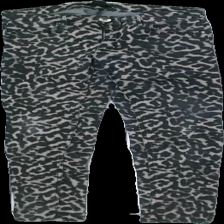
View: front
Type: Trousers
Category: Ladies
Brand: Miss Milla
Colors: Beige, Black
Material: Unknown
Pattern: Animal print
Cut: Tight
Size: 36
Season: All
Price range: 50-100
Recommended usage: Reuse
Description: Animal print tight trousers